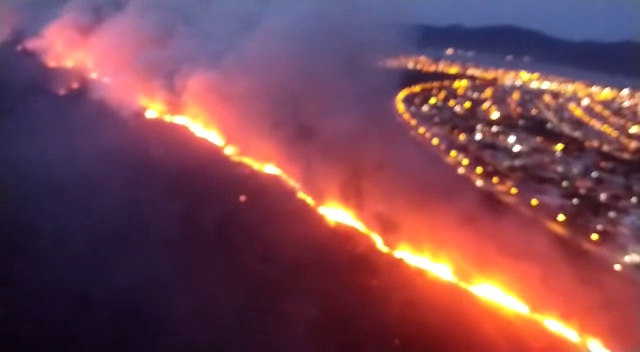
Fire: yes
Smoke: yes